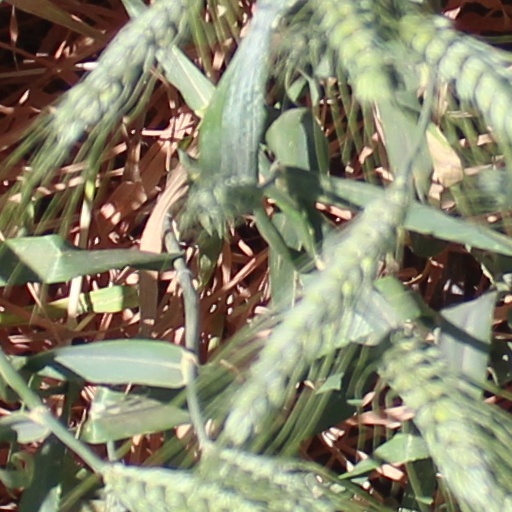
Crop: wheat